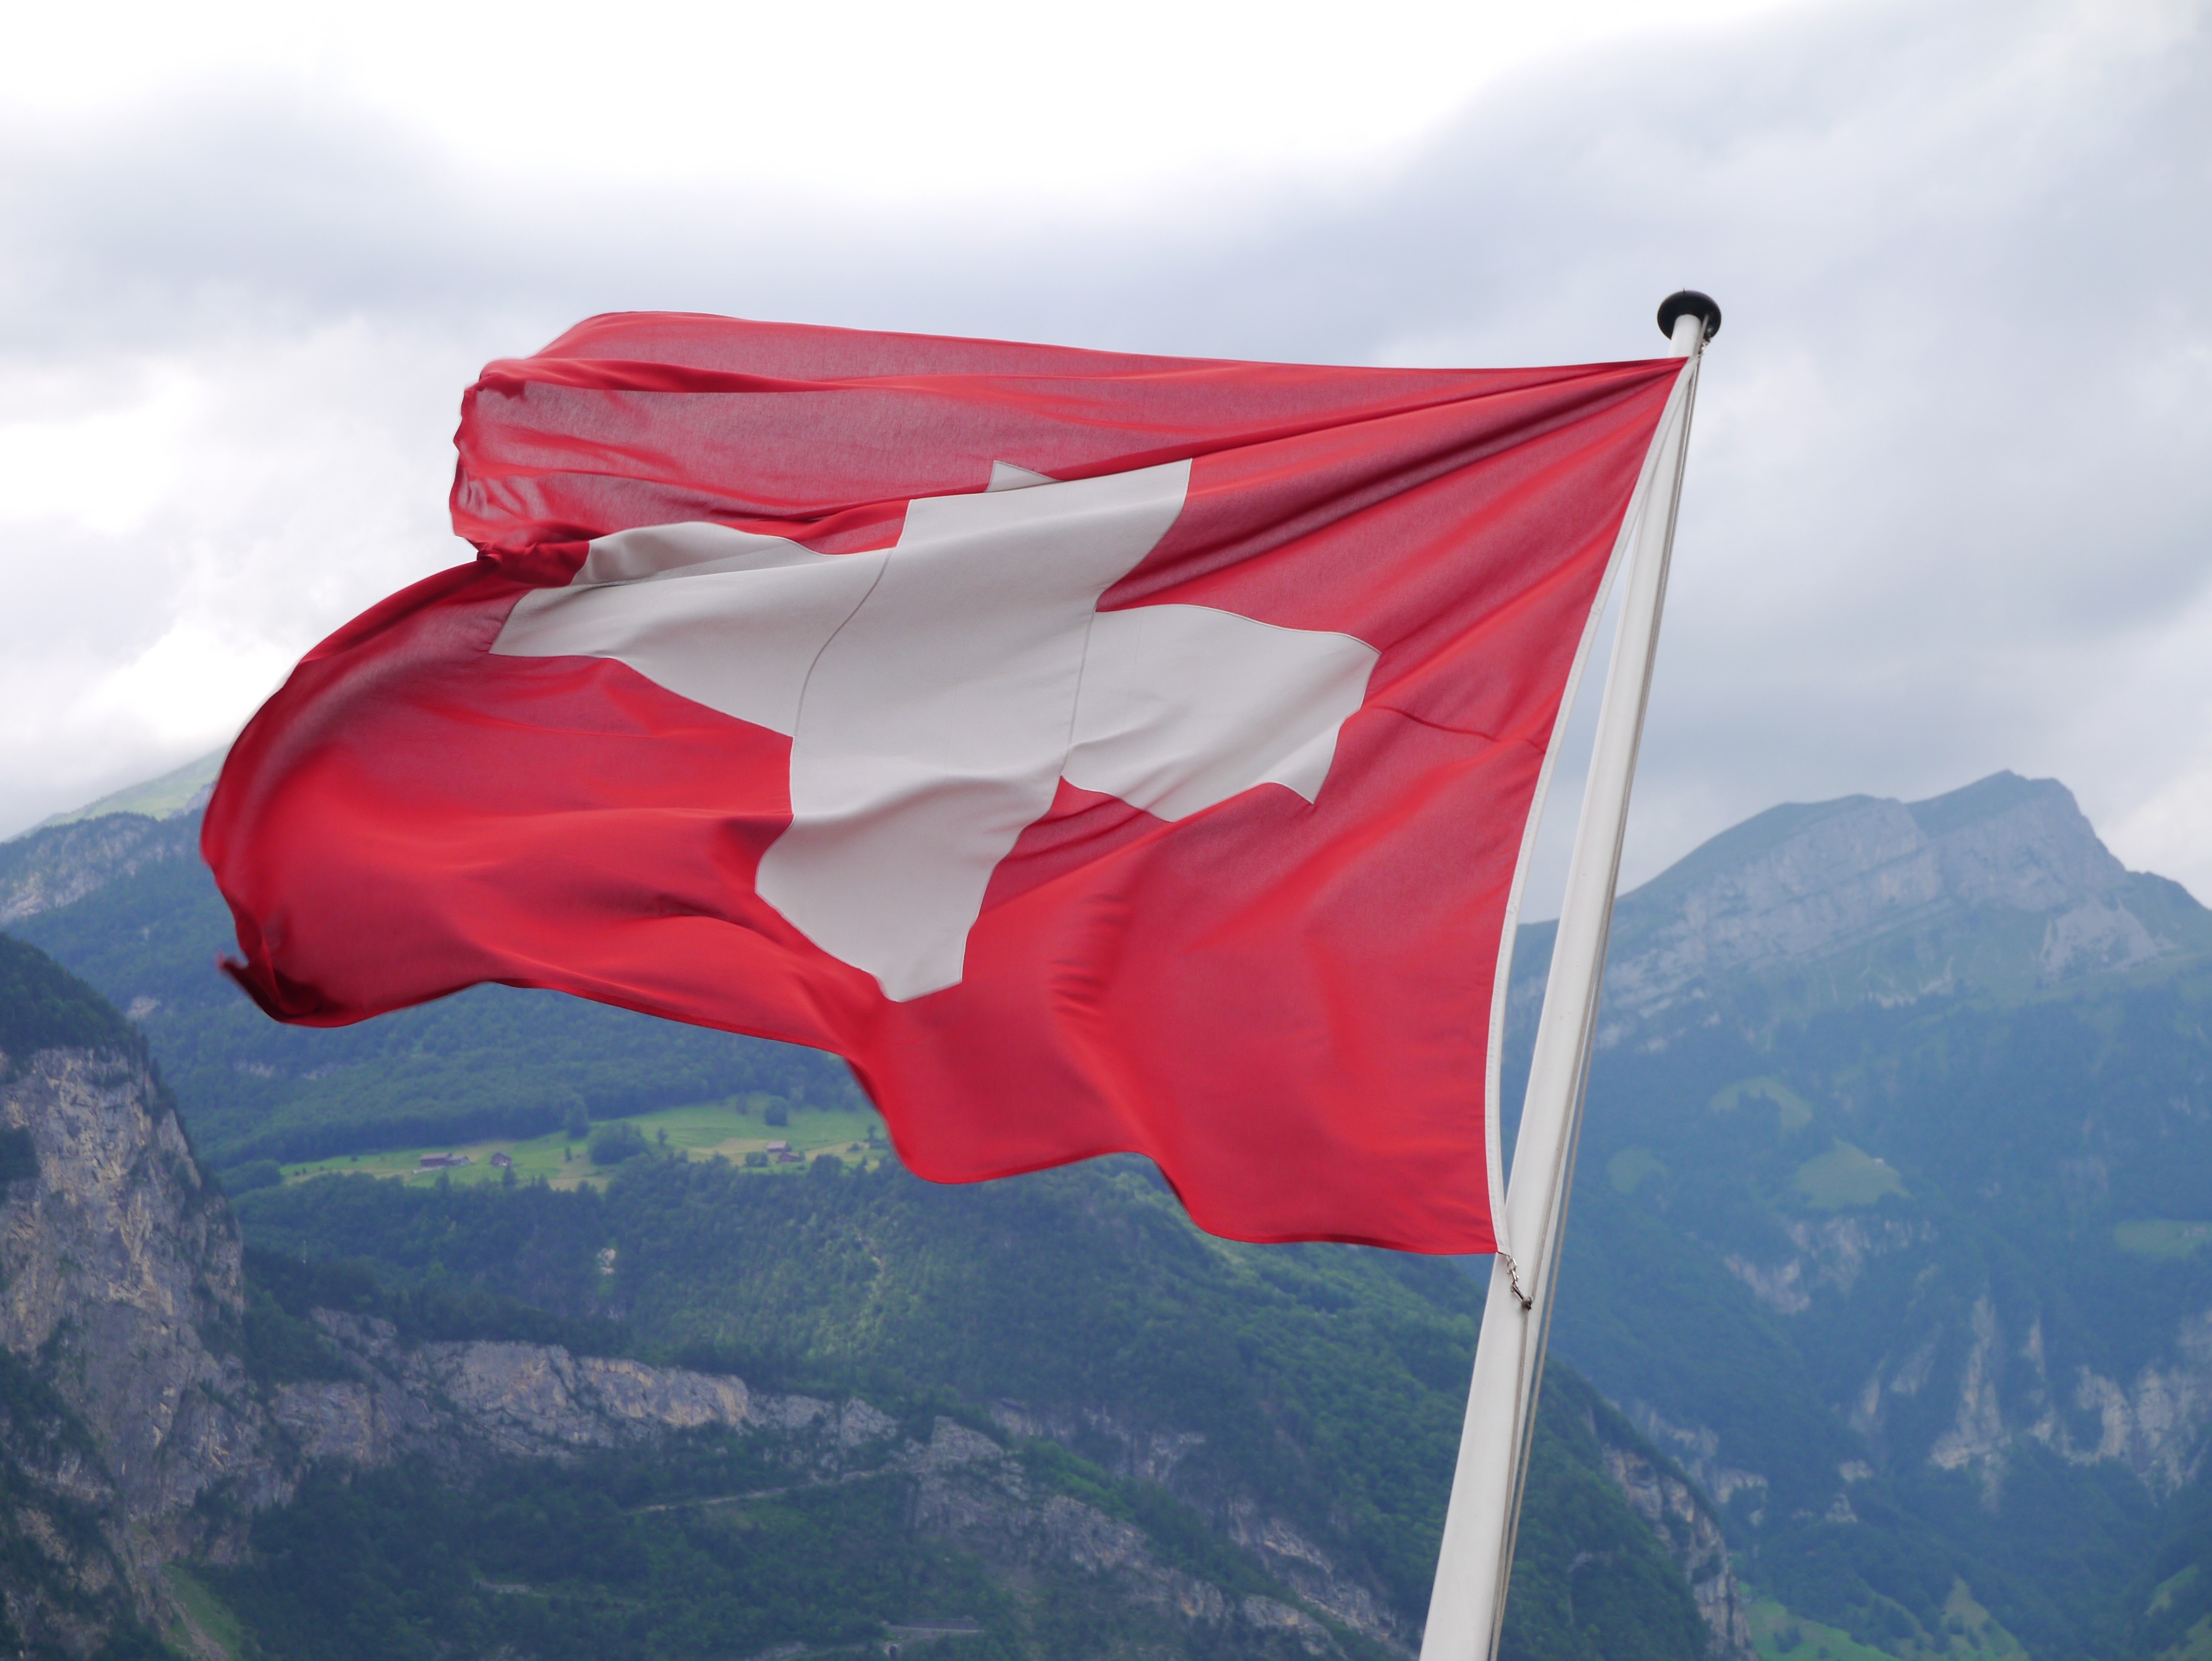
wind, flag, cross, extreme sport, switzerland, red flag, swiss flag, flag of the united states, flag poles